Bai language

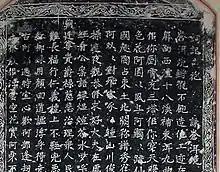
Shanhua tablet (山花碑), written in Bowen script.

Bowen script, also known as Square Bai Script, Hanzi Bai Script, Hanzi-style Bai Script, or Ancient Bai Script, was a logographic script formerly used by the Bai people, adapted from Hanzi to fit the Bai language. The script was used from the Nanzhao period to the beginning of the Ming dynasty.